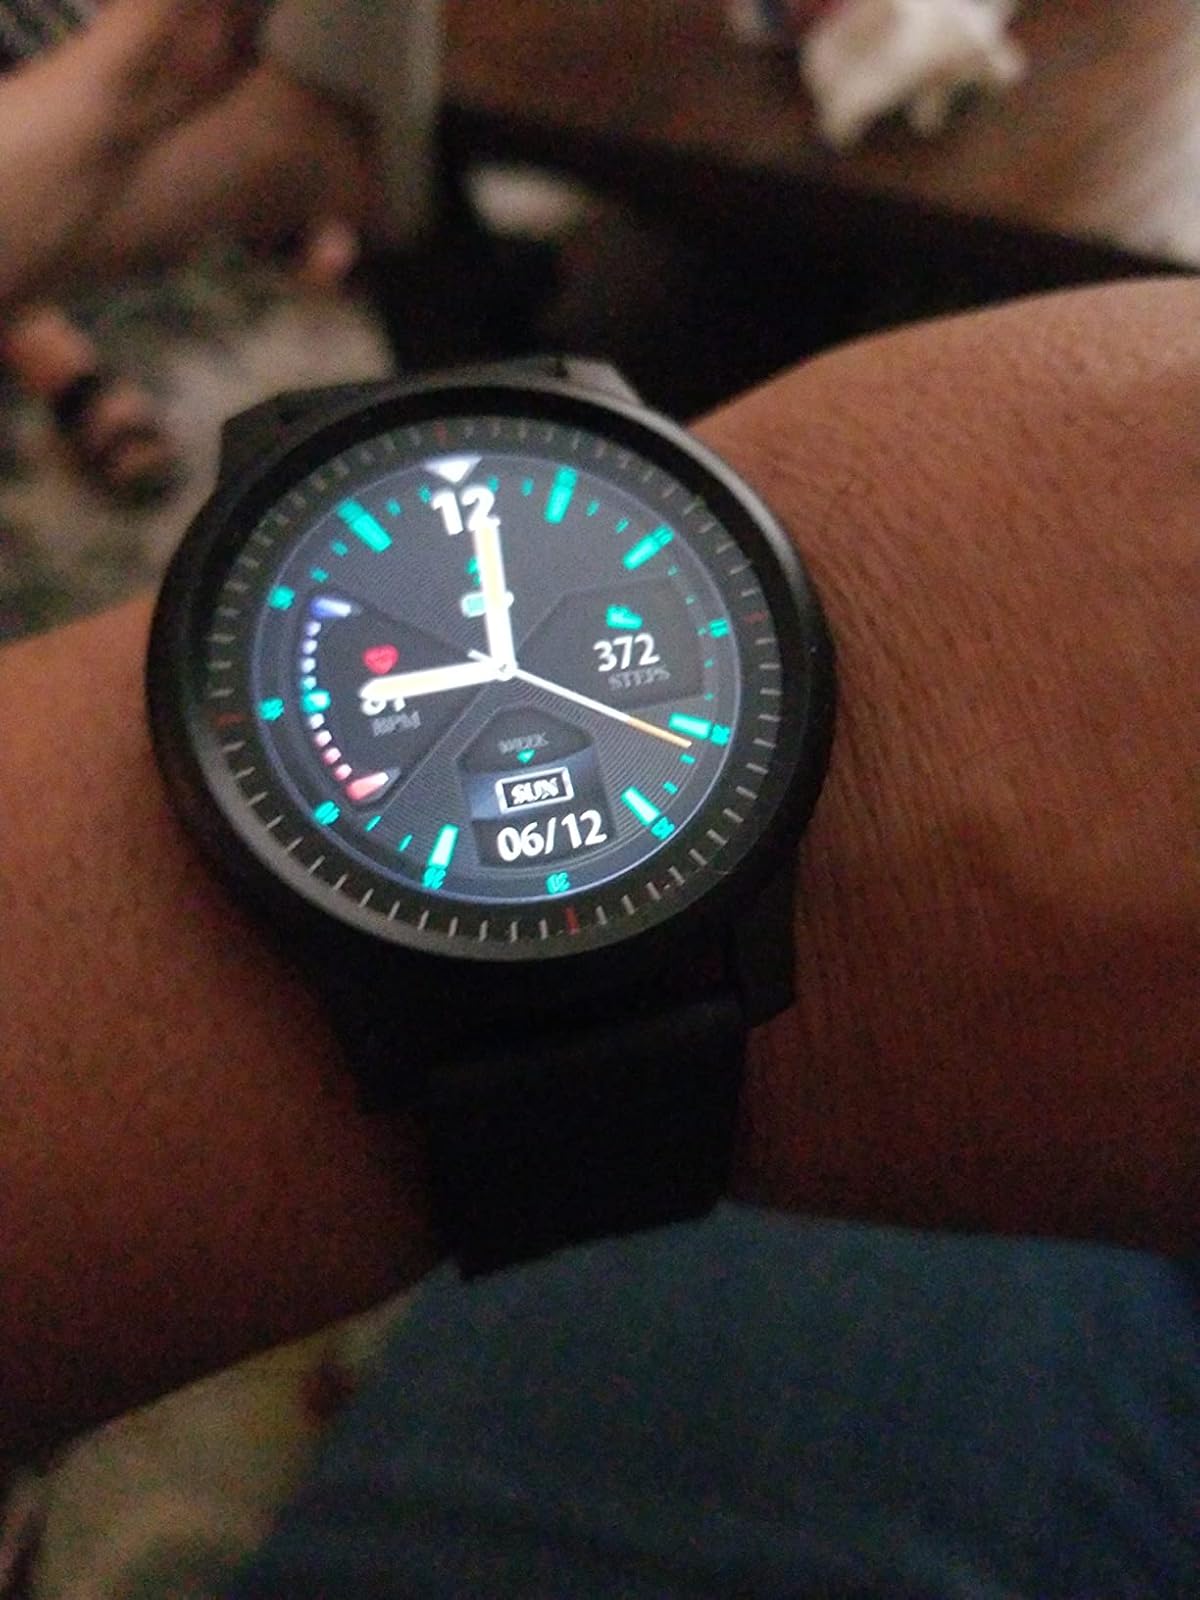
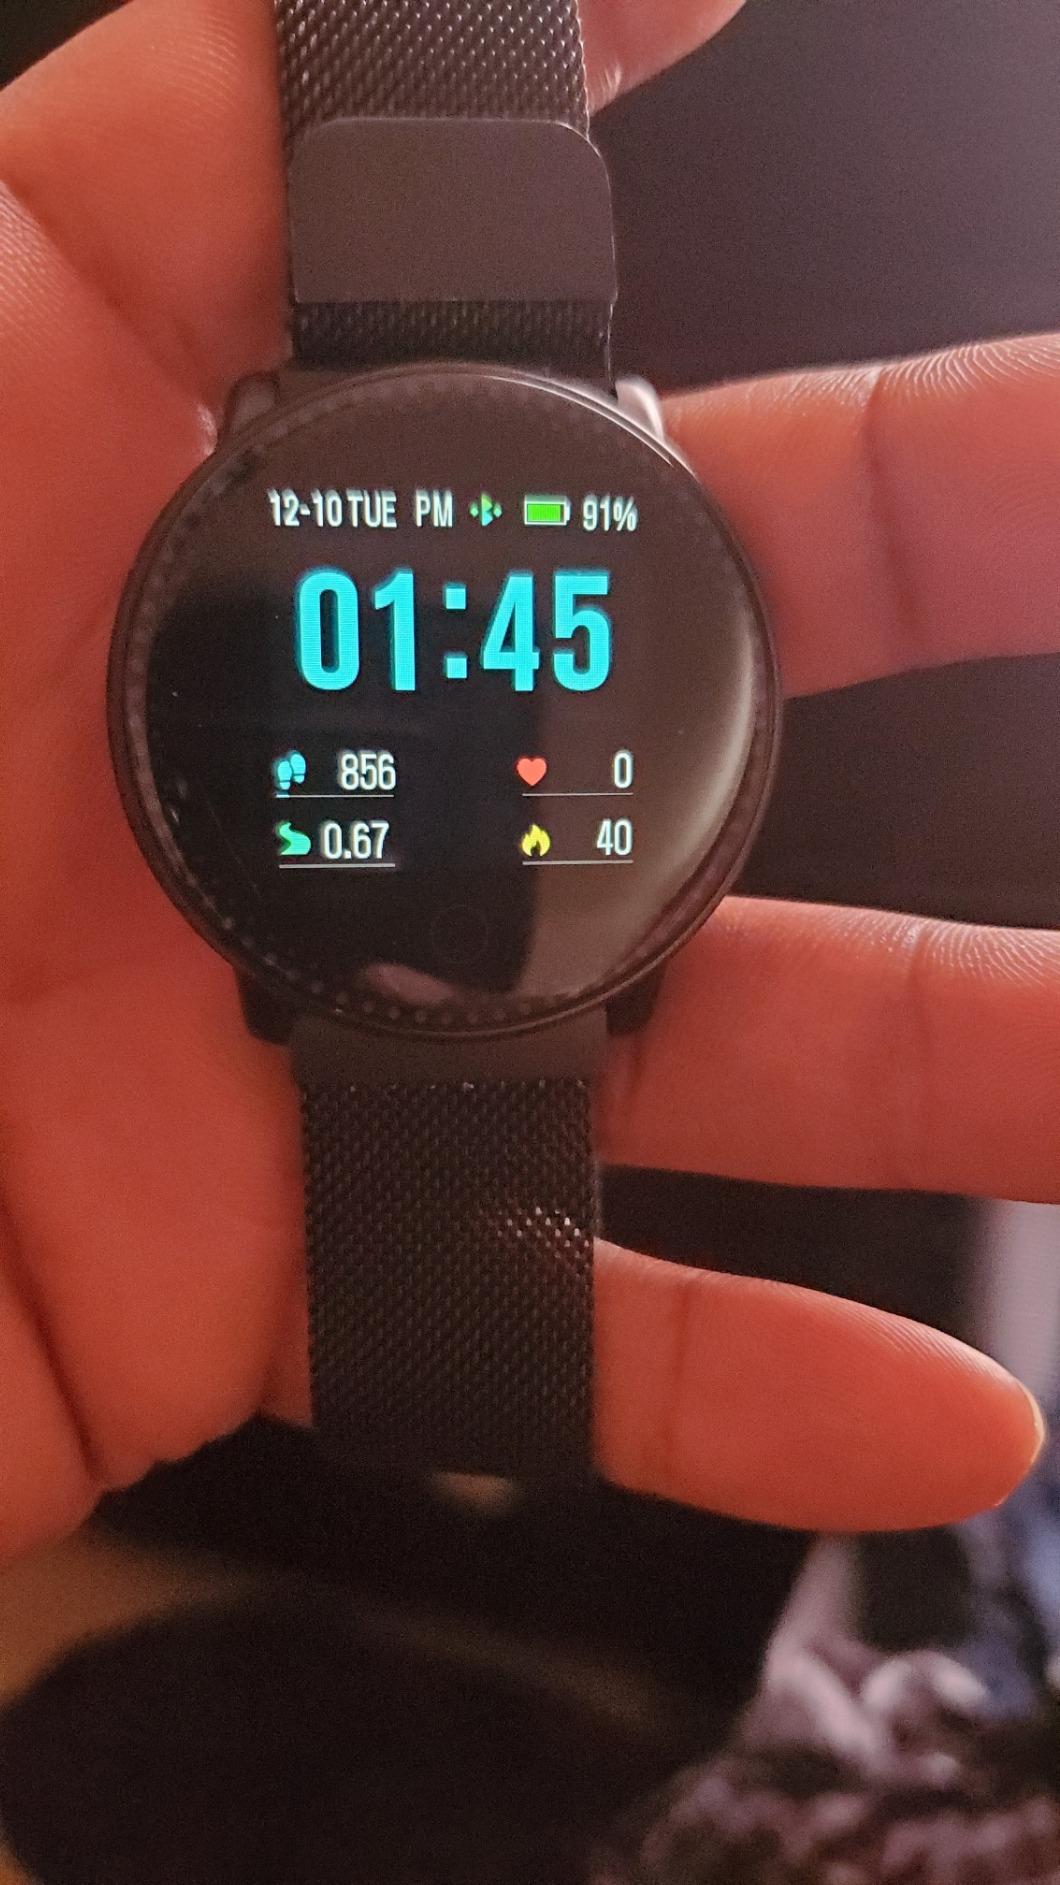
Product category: smartwatch
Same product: no